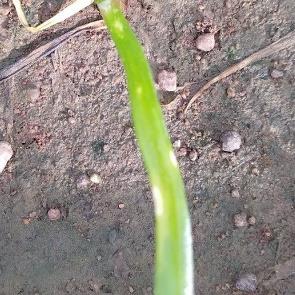
Crop: Tomato
Condition: alternaria-d